Colorado Avalanche

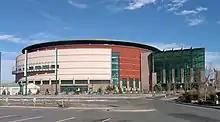
The Pepsi Center opened as the Avalanche's new home arena in 1999.

As a free agent during the summer of 1997, Joe Sakic signed a three-year, $21 million offer sheet with the New York Rangers. Under the collective agreement in place at the time between the NHL and NHL Players' Association (NHLPA), the Avalanche had one week to match the Rangers' offer or let go of Sakic. Colorado would match the offer, which instigated a salary raise for NHL players.